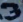
Number: 3